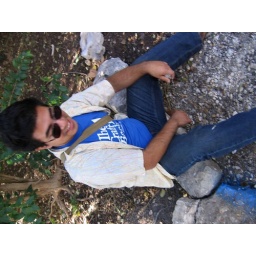
Beavis sitting under a tree with birds